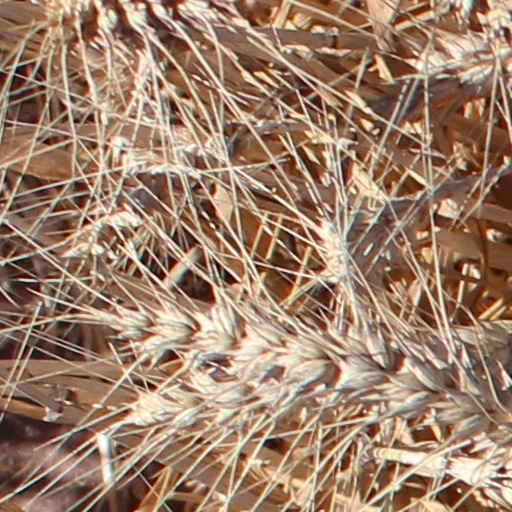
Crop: wheat